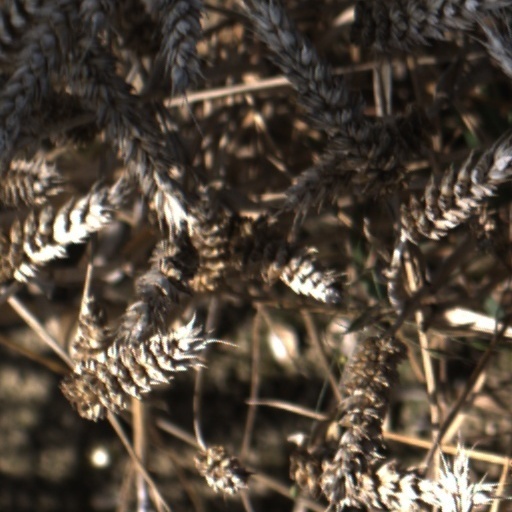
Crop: wheat